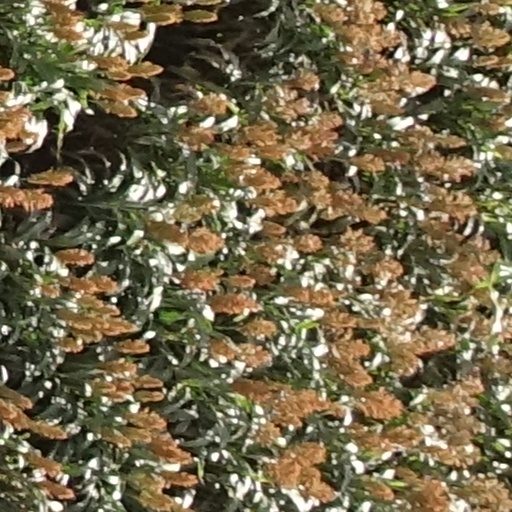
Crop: sorghum